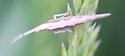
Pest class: diamondback_moth